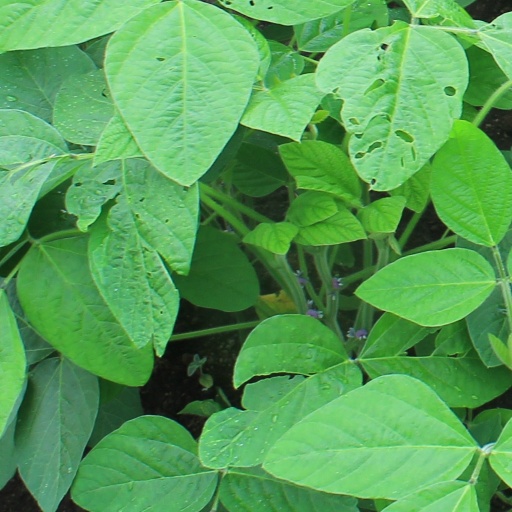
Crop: soybean